MAFFT

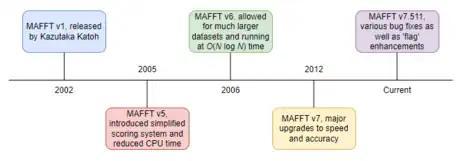
A timeline outlining the different versions of MAFFT since 2002. Provides brief descriptions for each notable generation of the software.

The MAFFT algorithm works following these 5 steps Pairwise Alignment, Distance Calculation, Guide Tree Construction, Progressive Alignment, Iterative Refinement.